Bronagh Gallagher

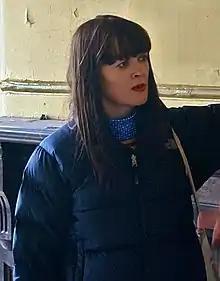
Bronagh Gallagher in 2010

Bronagh Gallagher (born 26 April 1972) is an Irish singer and actress from Northern Ireland. She had her first acting role in the 1989 television movie "Dear Sarah". In 2020, she was listed at number 33 on "The Irish Times" list of Ireland's greatest film actors.